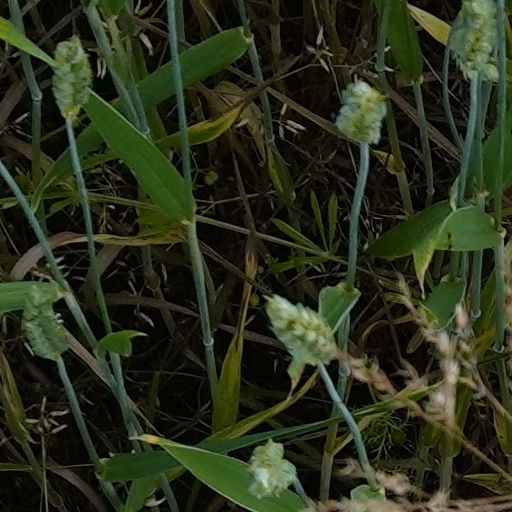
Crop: wheat